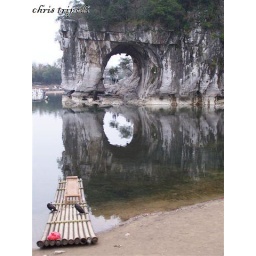
Elephant Rock.Locals say it looks like an elephant dipping its trunk in the water for a drink.